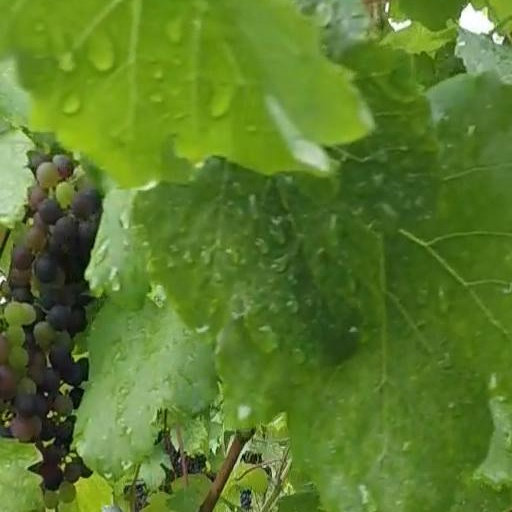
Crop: grape